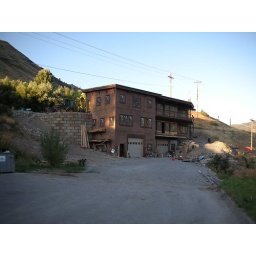
A million dollar home is going up next door to our condo in JH.